Alfredo Bravo

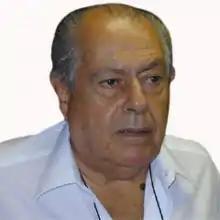
Alfredo Bravo

Alfredo Bravo (30 April 1925 – 26 May 2003) was an Argentine Socialist politician, teacher, leader of the teachers' union CTERA, human rights fighter, and legislator.